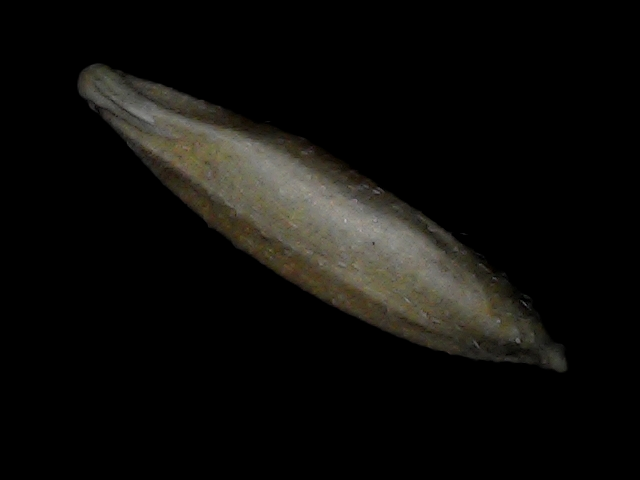
Rice variety: Bd87